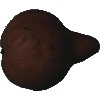
Label: Pear Kaiser 1